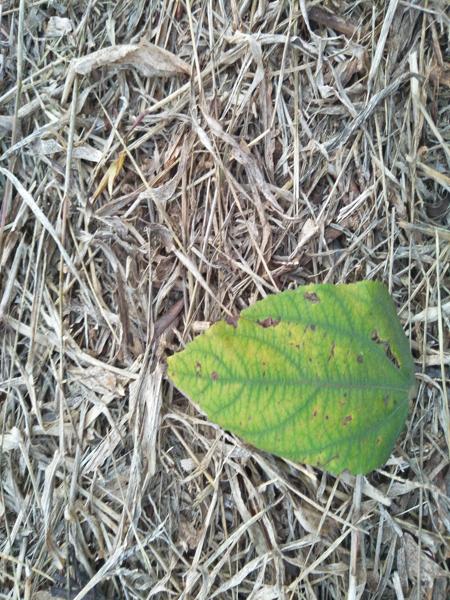
Plant: Gasagase